K. Michelle: My Life

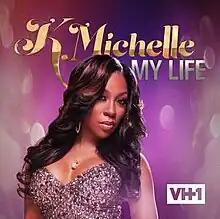

K. Michelle: My Life is a reality television series featuring K. Michelle. It premiered on November 3, 2014, on VH1 and is the first spin-off of "". In January 2015, VH1 renewed the show for a second season, which premiered on January 25, 2016.